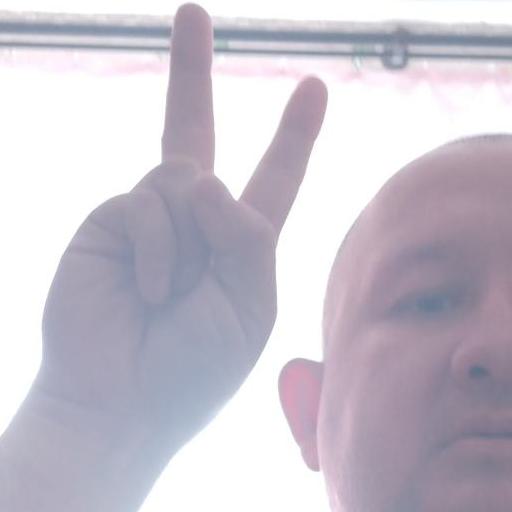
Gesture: peace